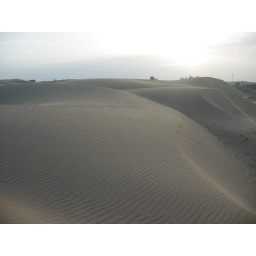
A golden city lost in an ocean of sand. Close to Pakistan